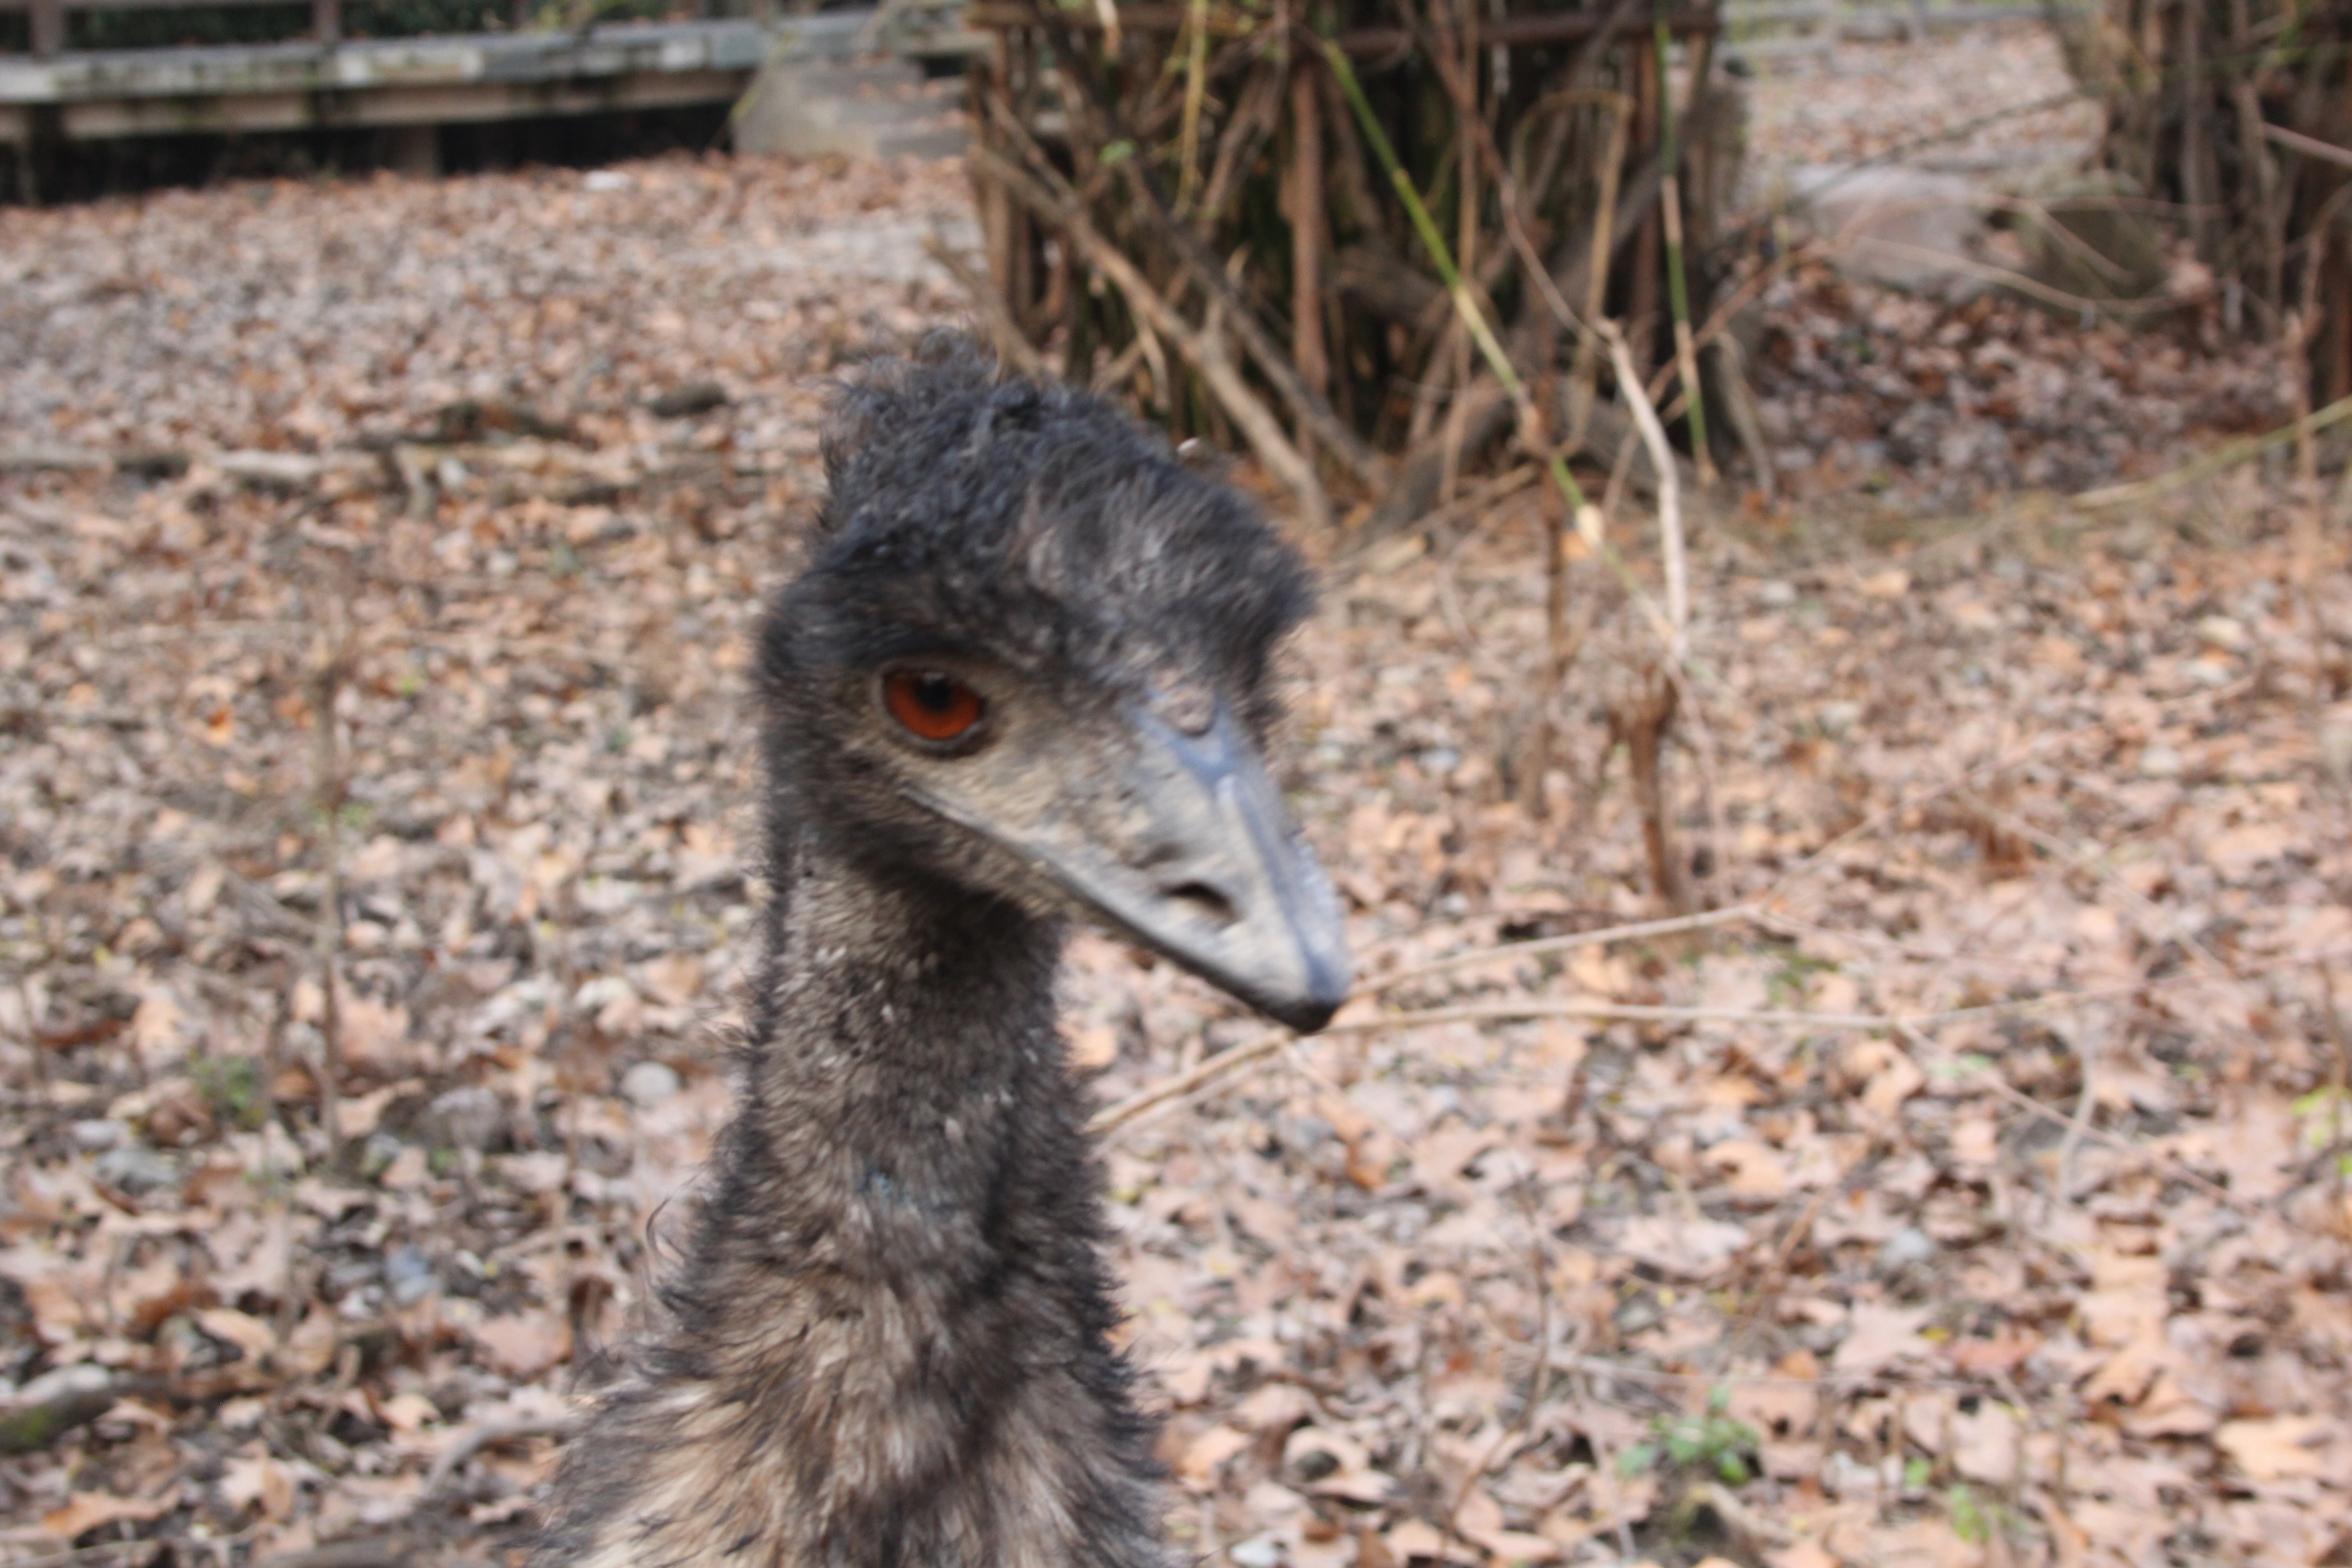
tourism, adventure, Beautiful Places, Pretty Places, environment, Interesting Places, harbin, museums, architecture, art, nature, museum, history, ancient history, china, asia, imperial palace, dynasty, beijing, planning, exhibition, sculpture, map, animals, exotic animals, tigers, zoo, zoo park, Pretty Parks, lions, wild animals, captive animals, sheep, monkey, cow, goat, fish, cat, birds, bear, wolf, bird, vertebrate, flightless bird, emu, ratite, beak, casuariiformes, Greater rhea, wildlife, terrestrial animal, adaptation, ostrich